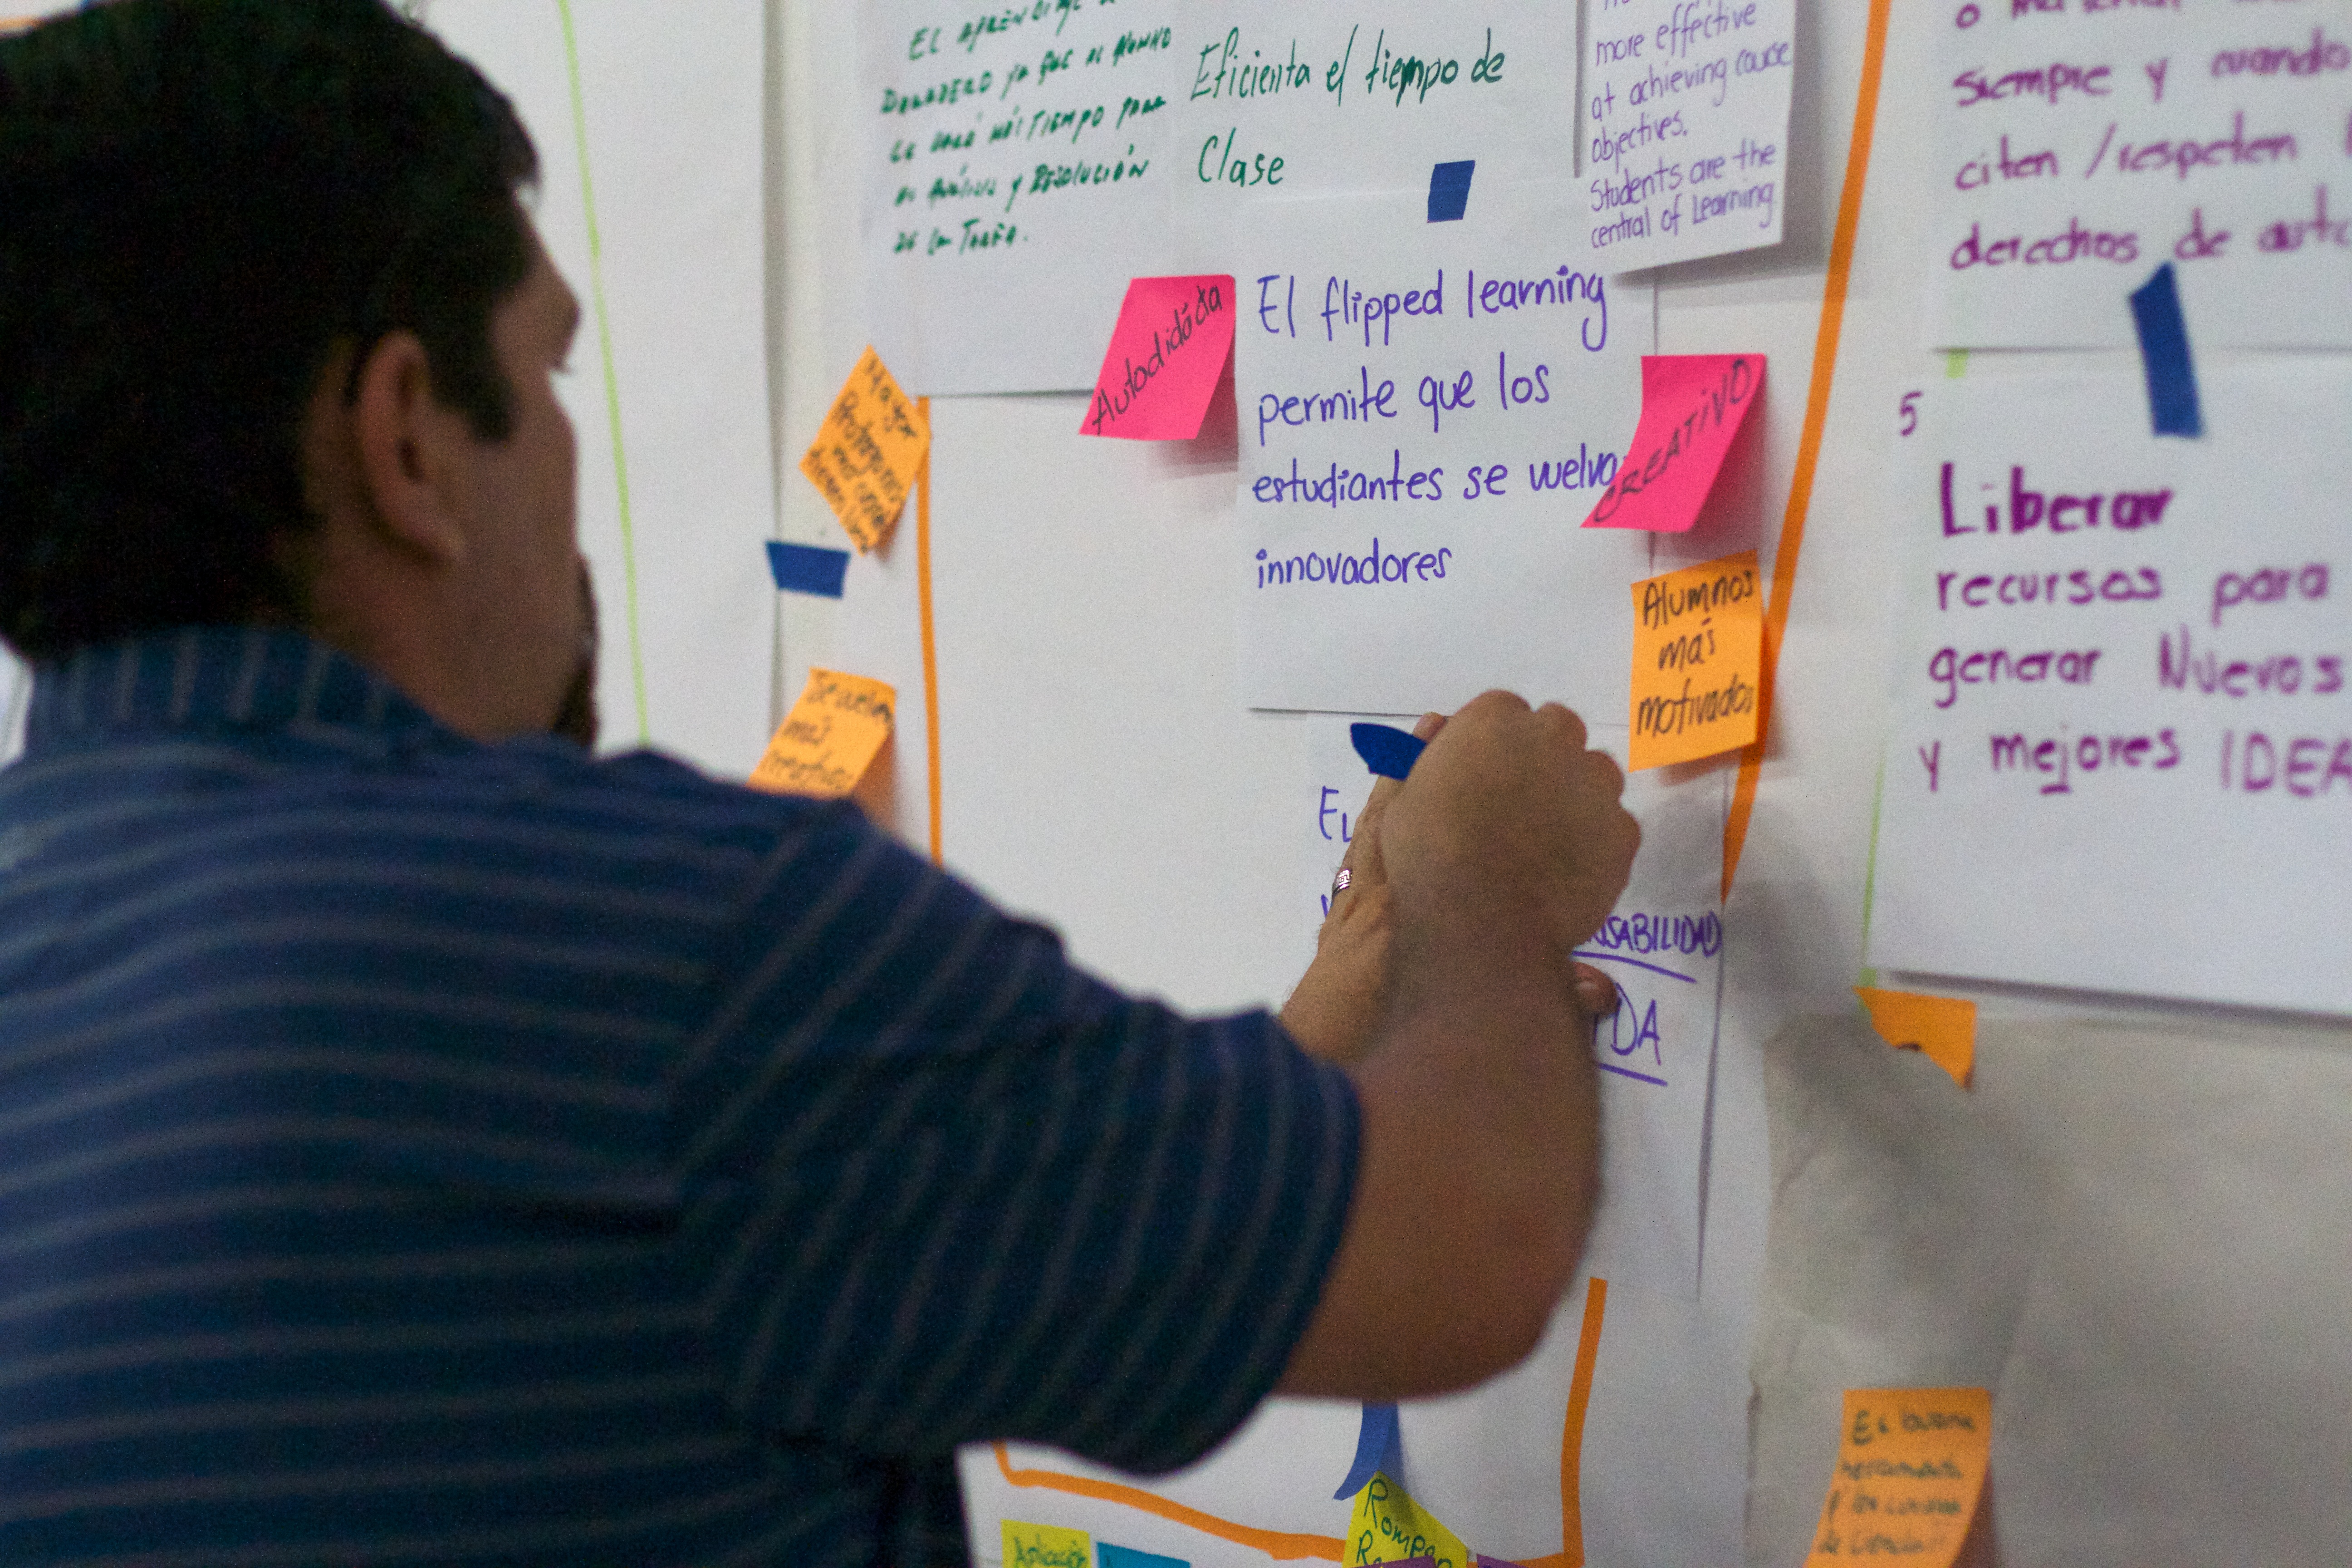
community, education, learning, udgagora